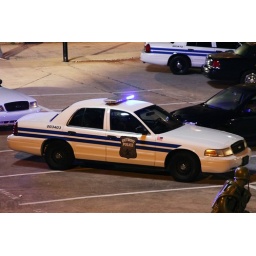
I came home tonight and found my building completely surrounded by the Detroit Police. Atlanta, GA